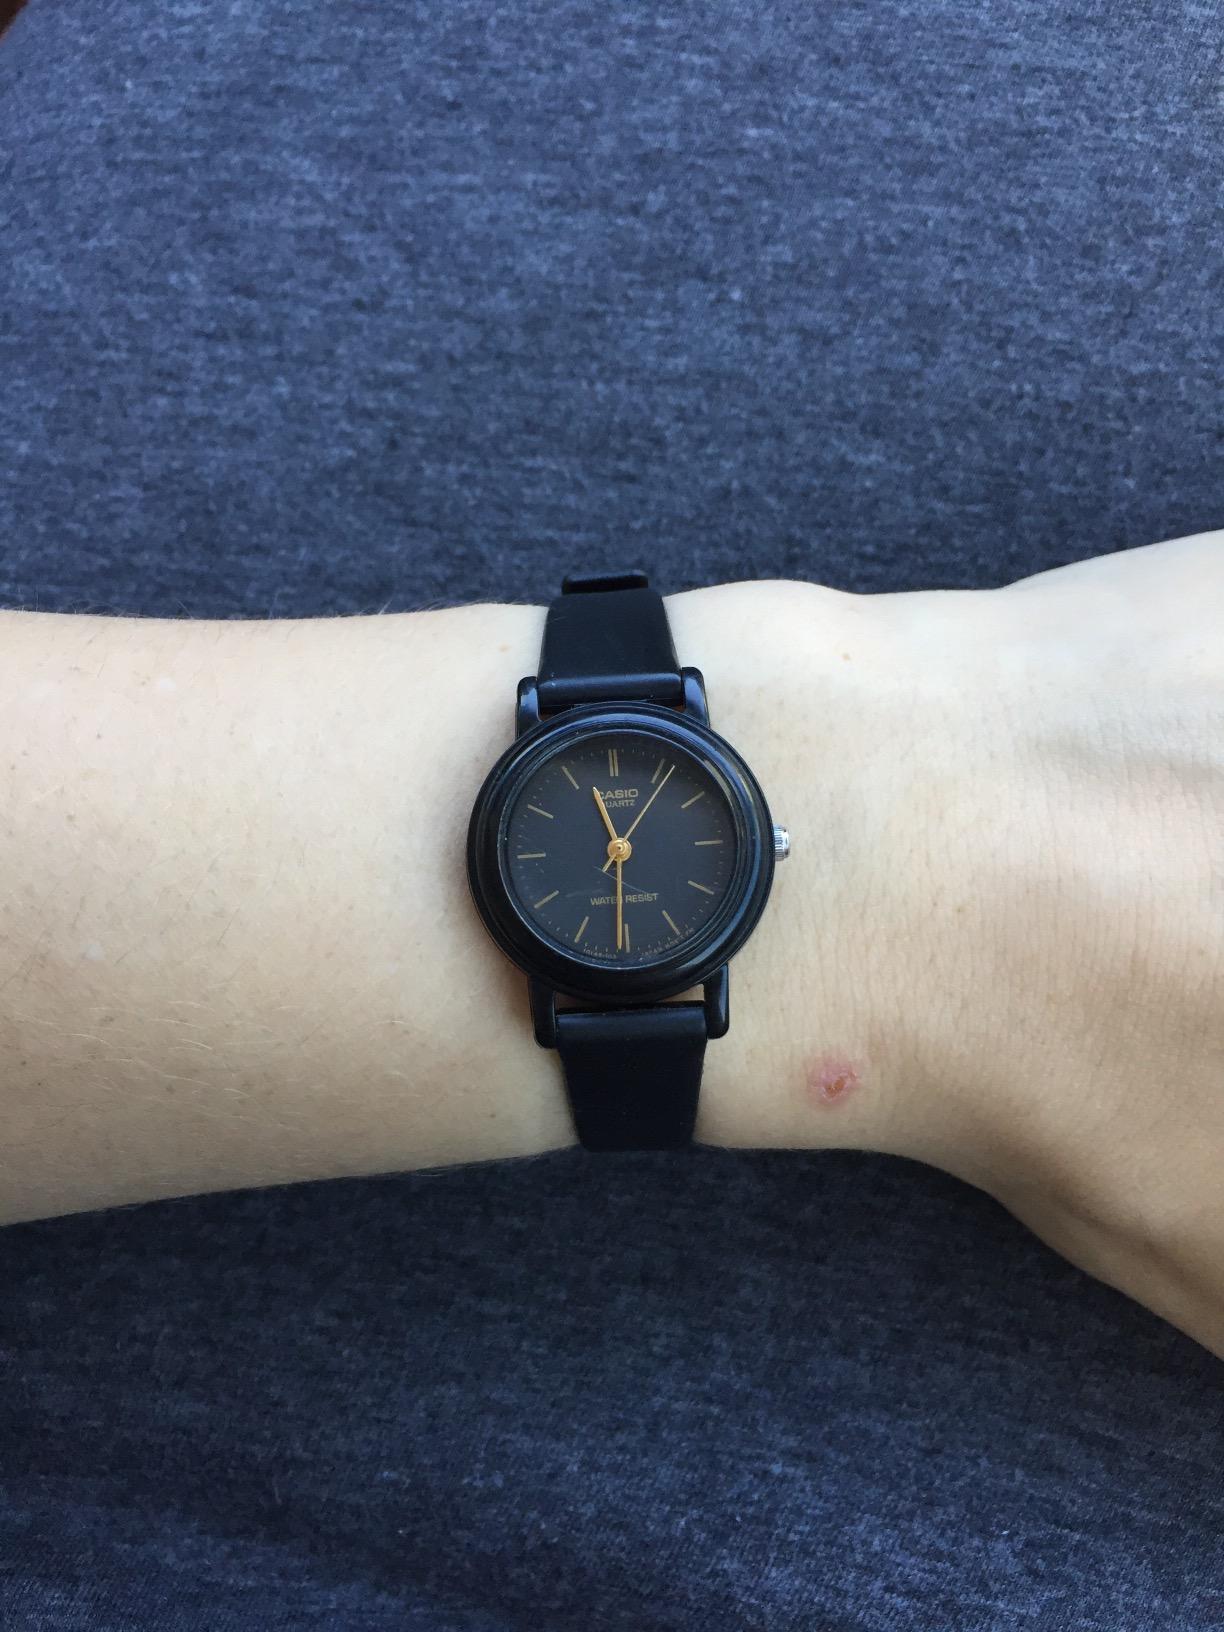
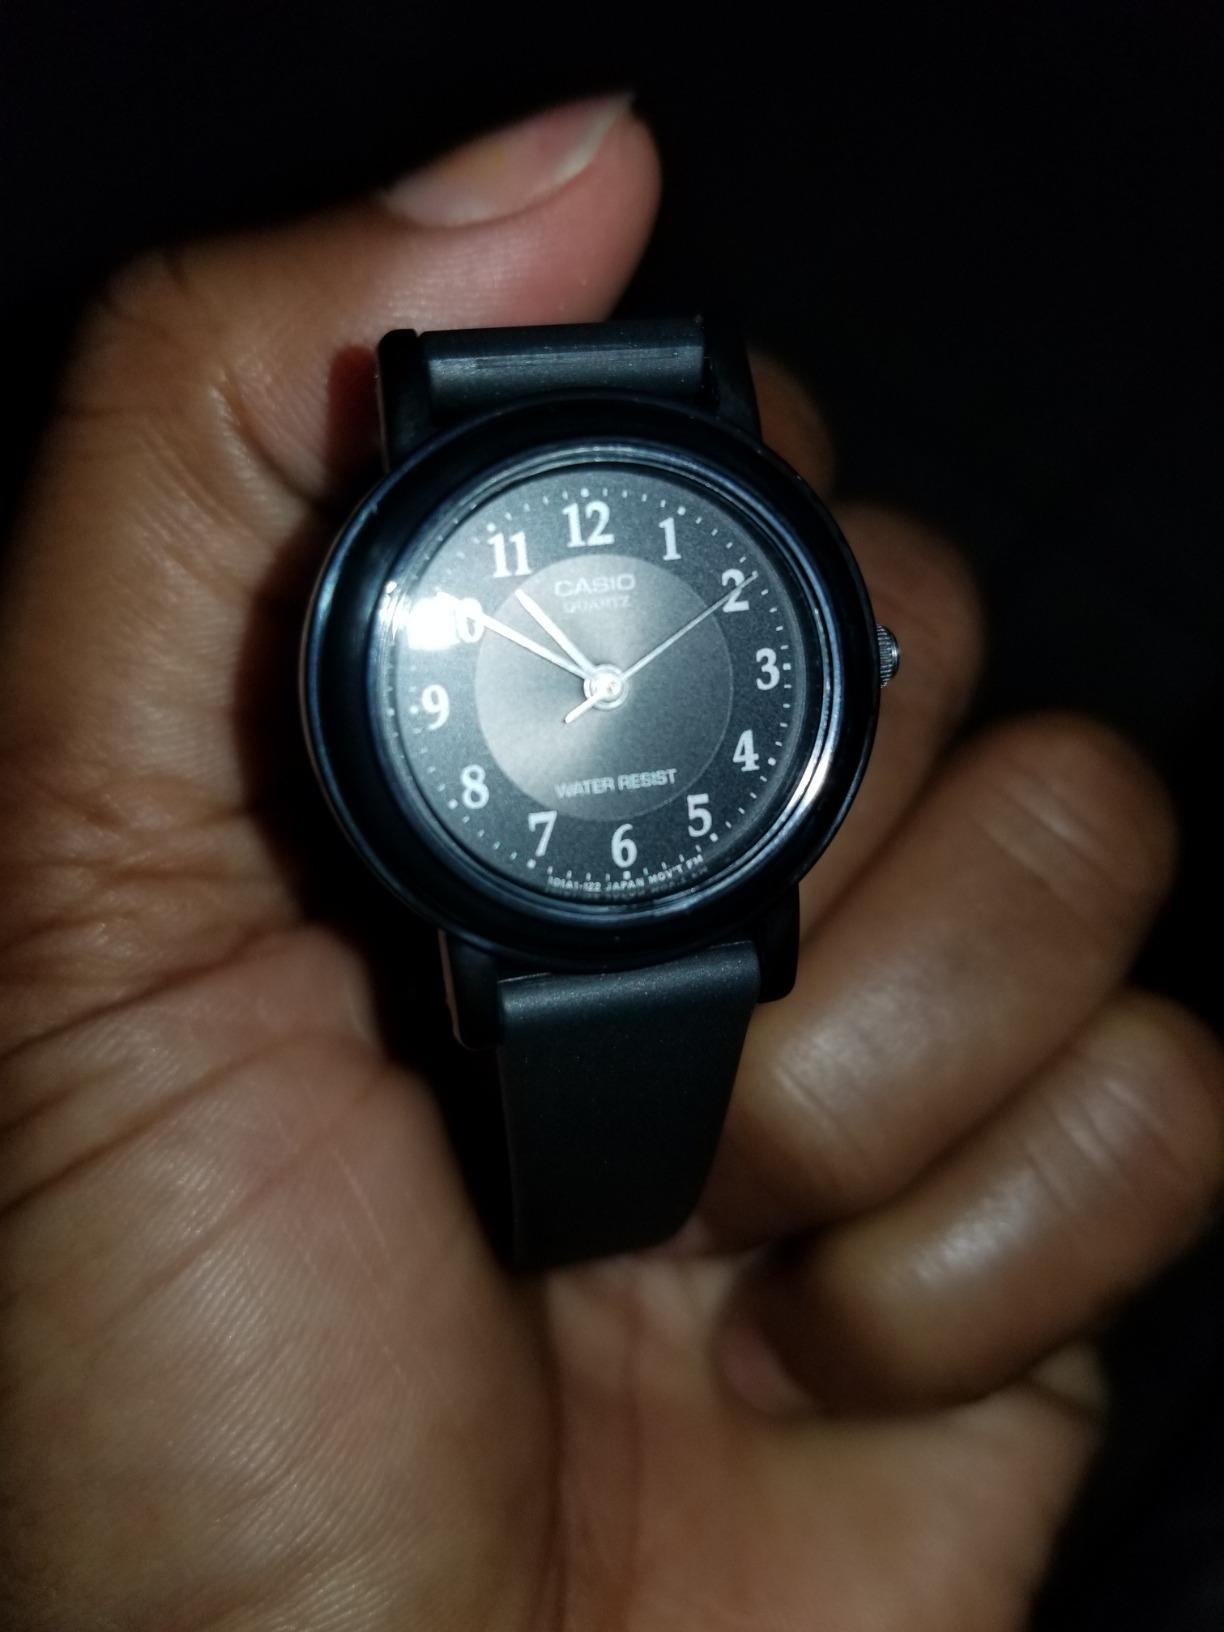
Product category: accessories_watch
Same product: no